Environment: real
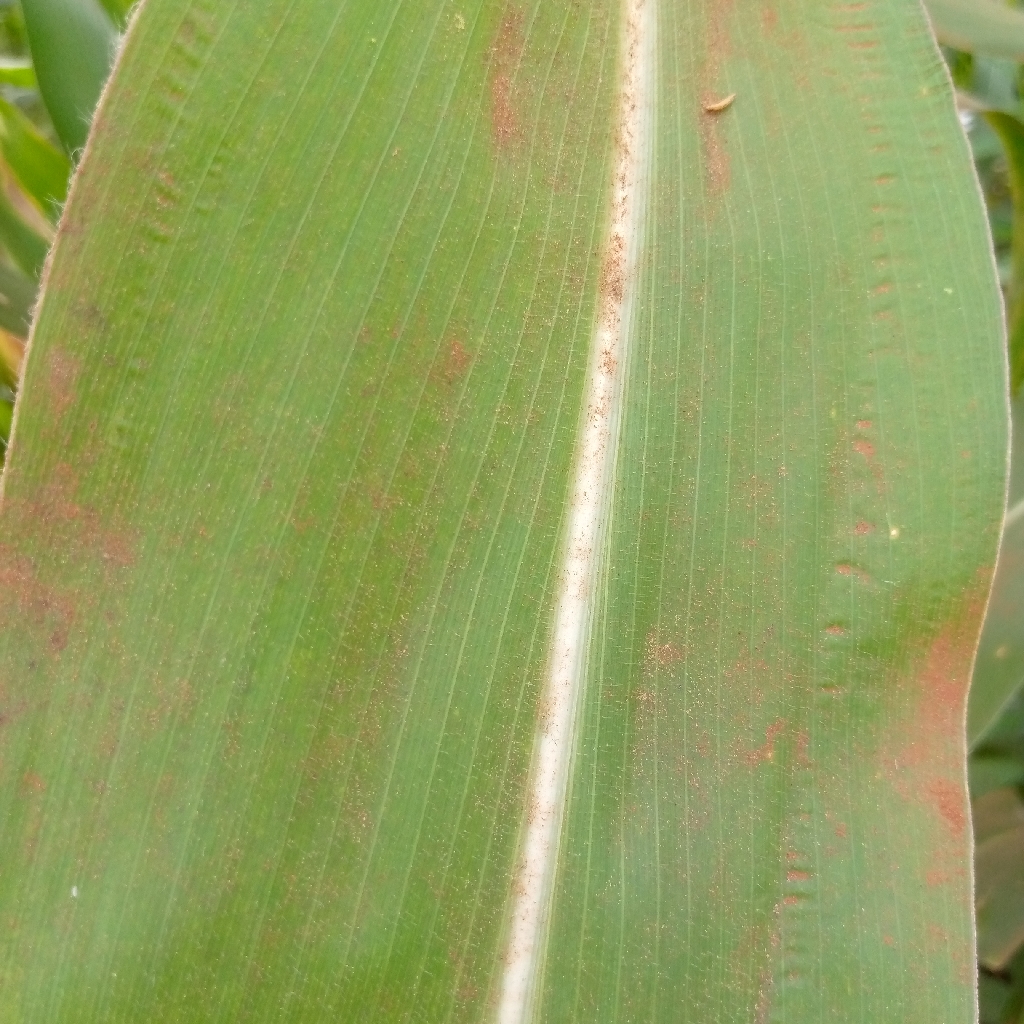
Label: healthy